Scott Baldwin

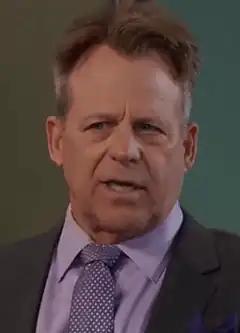
Kin Shriner as Scott Baldwin

Scott "Scotty" Baldwin is a fictional character from the ABC soap opera "General Hospital" and its now-defunct spinoff "Port Charles". The character debuted played by child actors in the 1960s until Kin Shriner assumed the role in 1977. Scotty is often remembered as part of the love triangle with Luke and Laura Spencer; when Scott's wife Laura Webber left him for Luke Spencer, his devastation led to a drastic personality change, and the character became one of "General Hospital's" long-running villains. However, on "Port Charles", the character was portrayed in a more heroic sense.